Queen Street massacre

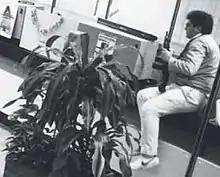
Surveillance camera photo of Frank Vitkovic during the shooting

The Queen Street massacre was a mass shooting that occurred on 8 December 1987 at Australia Post offices on 191 Queen Street in Melbourne, Victoria when 22-year-old Frank Vitkovic, a former tennis player and law school withdrawee, entered the building on the pretext of visiting a friend, and opened fire on office workers at random with an illegally modified M1 carbine, killing eight and injuring five. After being disarmed, he crawled from an 11th-floor window and died on impact.